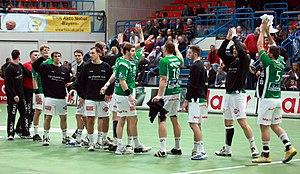
La section handball masculin du FRISCH AUF! Göppingen est un club de handball situé à Göppingen dans le Bade-Wurtemberg. Ce club possède également une section de handball féminin, chacune de celle-ci opérant dans l'élite du championnat allemand. Le club évolue depuis 2001 en 1.Bundesliga.